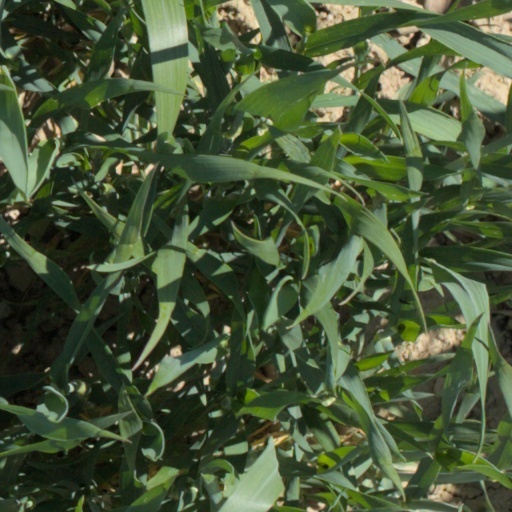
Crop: wheat